Hidalgo (state)

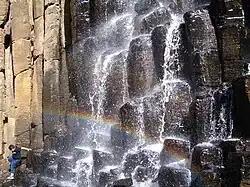
Basaltic Prisms of Santa María Regla

The Sierra Gorda mountain range is a branch of the Sierra Madre Oriental which crosses northwest Hidalgo and ends in San Luis Potosí. These are mostly mountains of volcanic origin. The Tula and Moctezuma Rivers meet here, whose waters then cut the Moctezuma Canyon, which has walls up to 480 meters high.